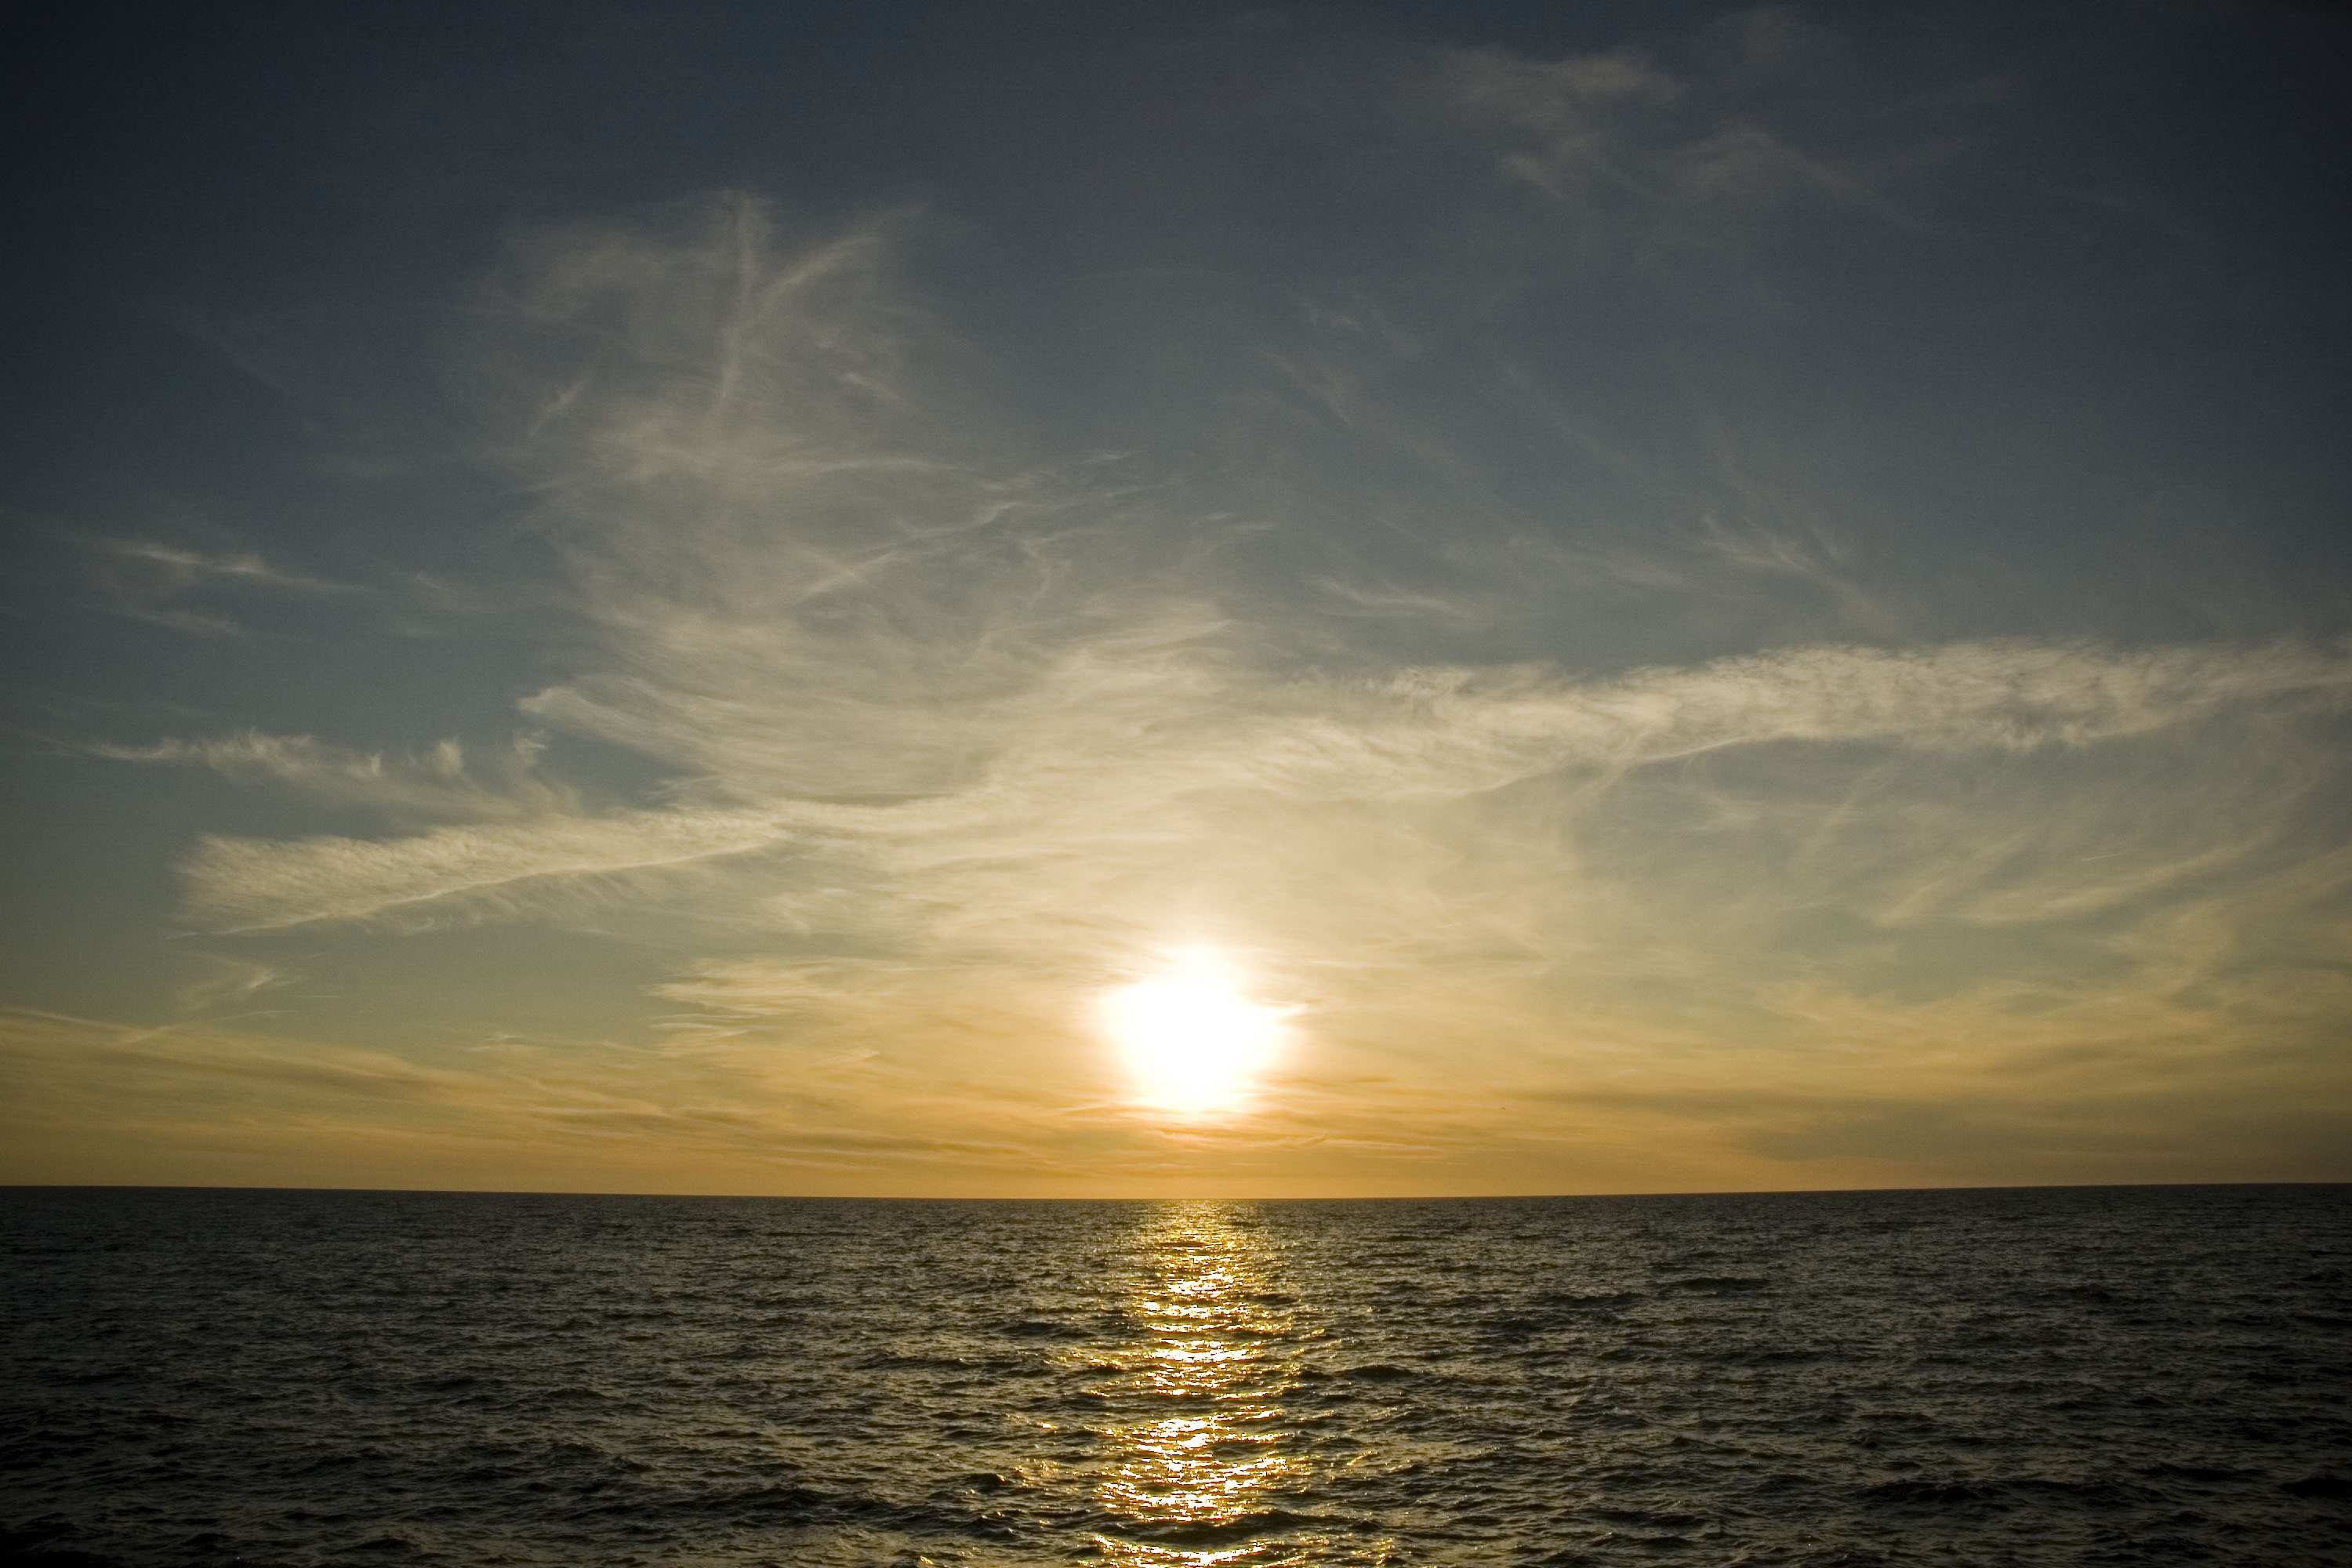
beach, sea, coast, ocean, horizon, cloud, sky, sun, sunrise, sunset, sunlight, morning, wave, dawn, atmosphere, summer, dusk, evening, colors, evening sun, afterglow, evening sky, wind wave